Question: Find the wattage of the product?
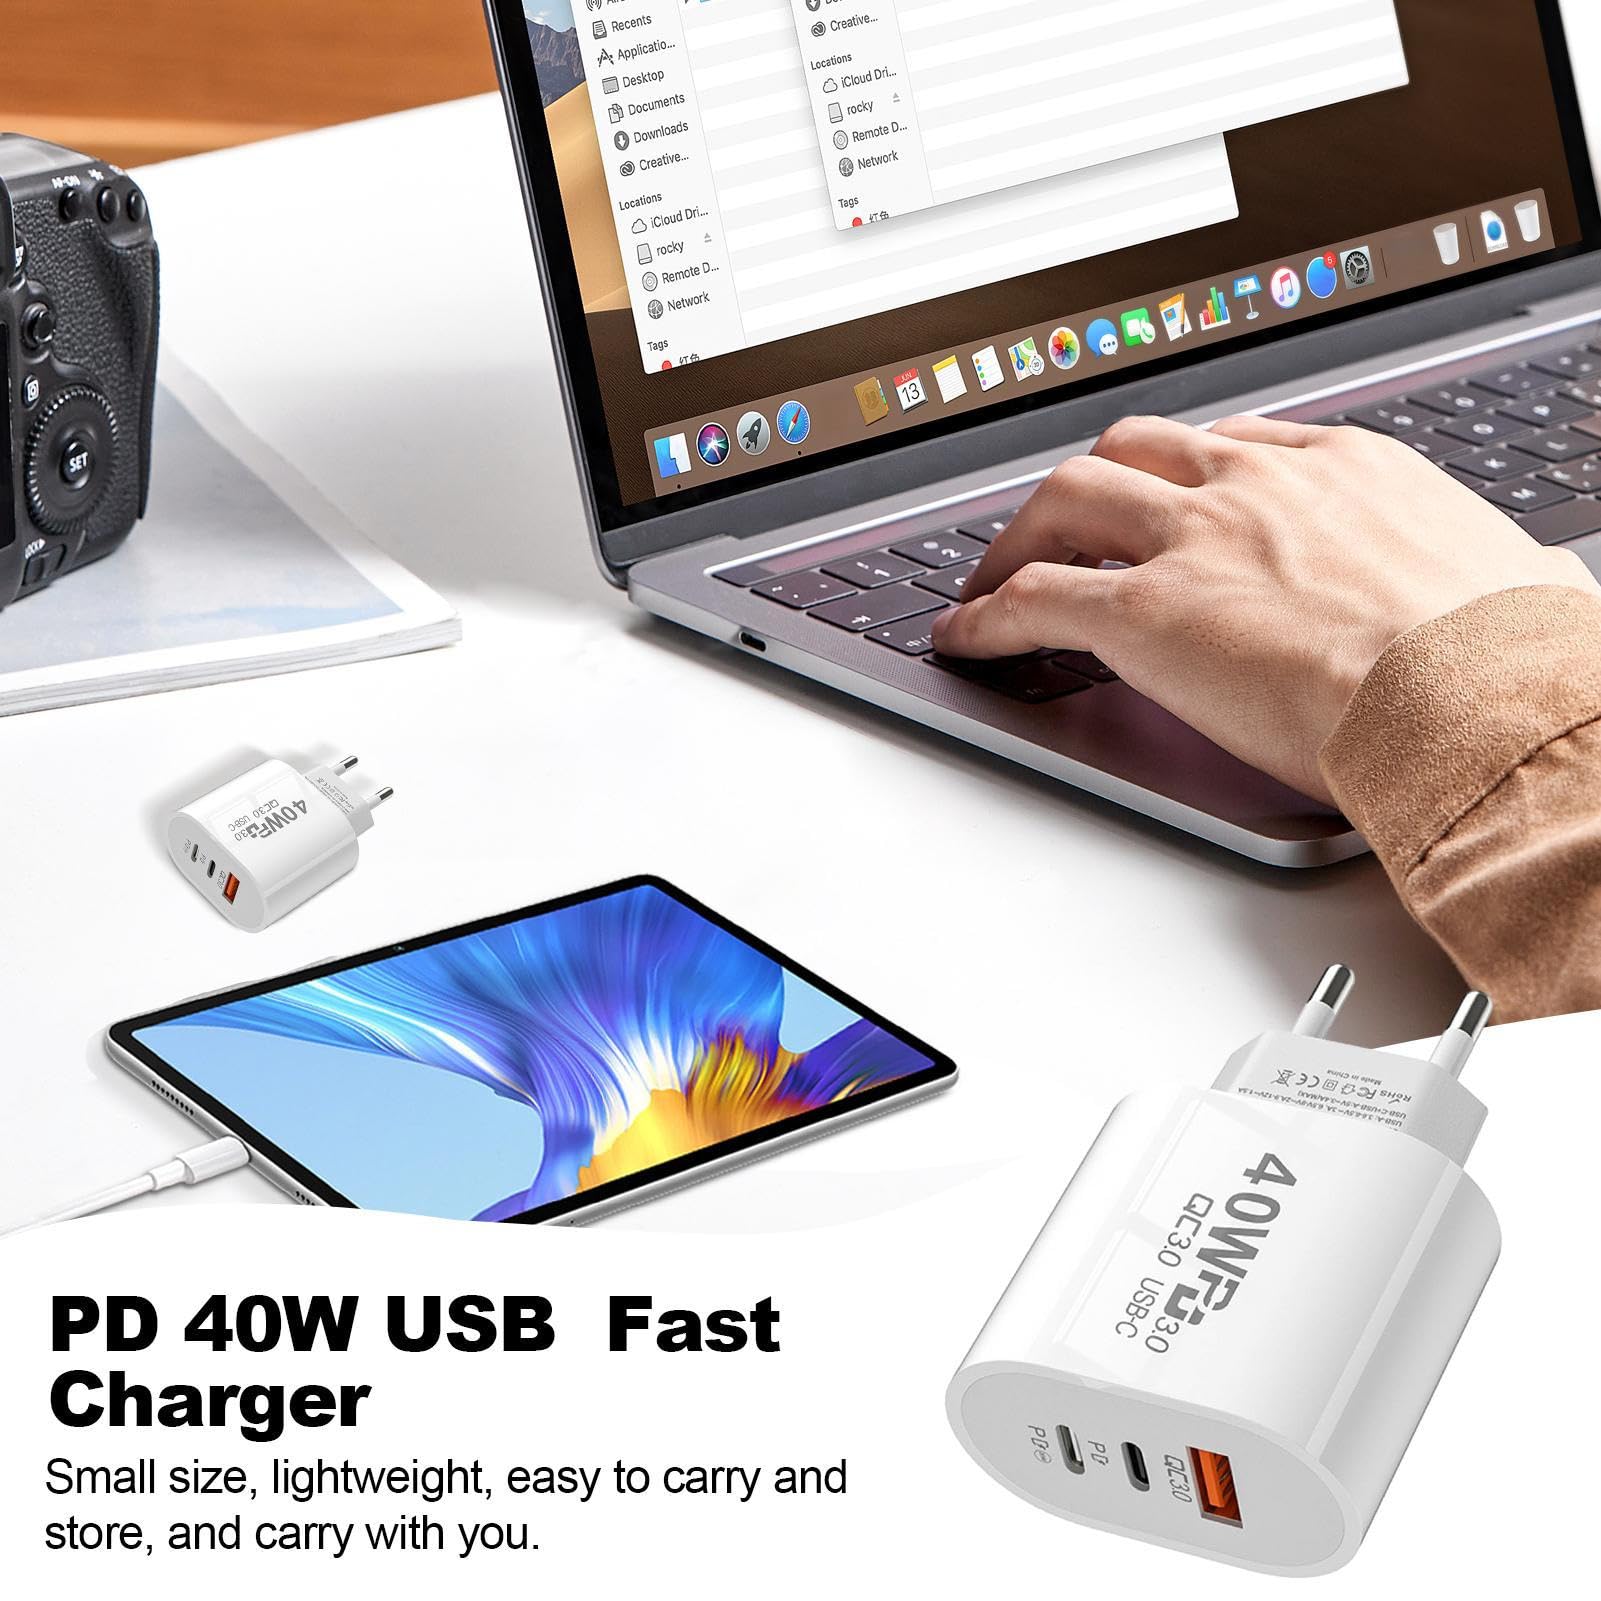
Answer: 40.0 watt